HNLMS Wassenaar (1856)

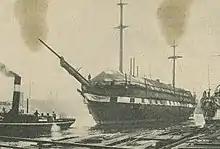
The "Wassenaar" is towed to the breakers, 1913

In fall 1903 the "Wassenaar" became the center of wireless telegraphy in the Netherlands. In November a 50 meter high mast of the "Wassenaar" had been equipped with an antenna for wireless telegraphy. The antenna connected to a small wooden building onshore. This early experiment probably did not lead to any serious alterations on the "Wassenaar" herself. With equipment provided by the Société française des Télégraphes et Téléphones sans fil, a wireless connection was made to the tower of the Bovenkerk in Kampen, a distance of c 70 km primarily over water. The Branly-Popp system was not reliable, and by Christmas 1903 the representatives of the French firm returned home.